Bonanza Air Lines Flight 114

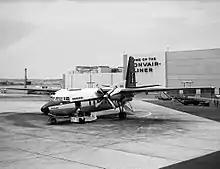
The accident aircraft in January 1959 with old registration

Bonanza Air Lines Flight 114 was a Fairchild F-27 turboprop airliner flying out of Phoenix, Arizona, to McCarran International Airport in Las Vegas, Nevada, on the evening of November 15, 1964.